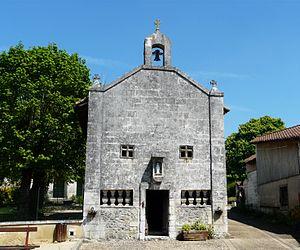
La chapelle Notre-Dame de Bon secours, Champagnac-de-Belair, Dordogne, France
Champagnac-de-Belair est une commune française située dans le département de la Dordogne, en région Nouvelle-Aquitaine. De 1790 à 2015, la commune était le chef-lieu du canton de Champagnac-de-Belair.